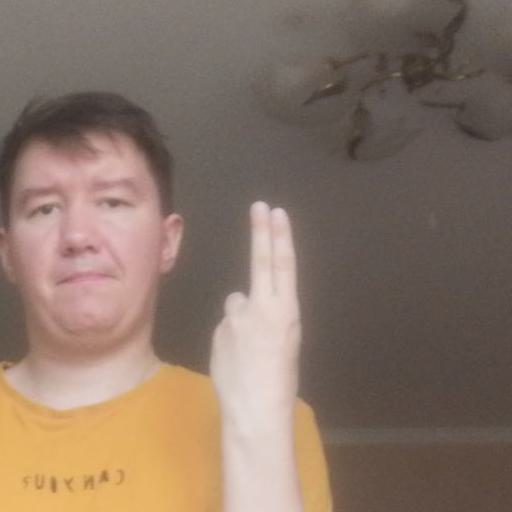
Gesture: two_up_inverted